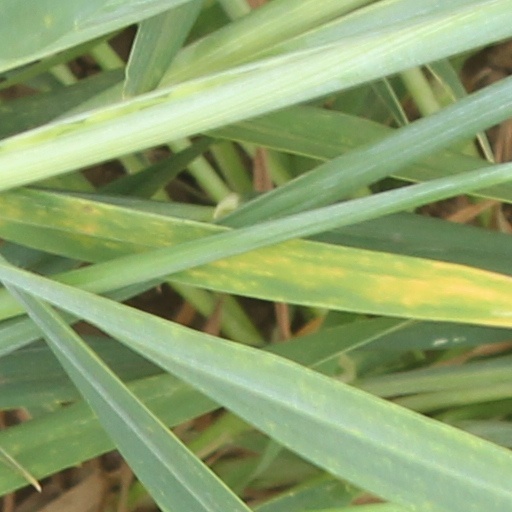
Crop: wheat